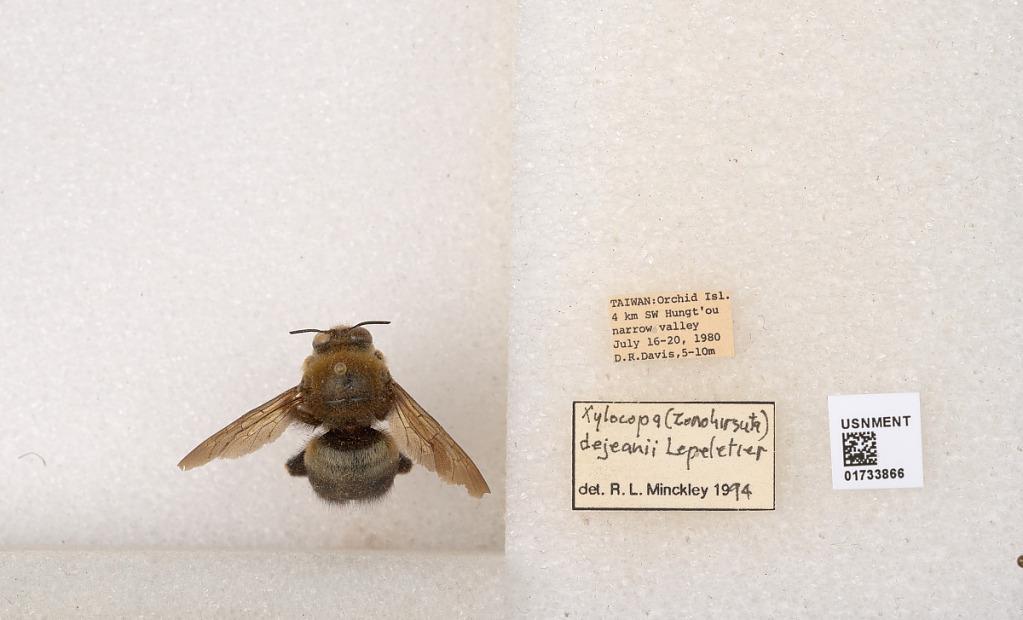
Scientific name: Xylocopa (Zonohirsuta) dejeanii dejeanii (Lepeletier)
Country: Taiwan
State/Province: Taiwan
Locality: Orchid Isl. 4 km SW Hungt'ou narrow valley
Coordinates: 22.0729, 121.558